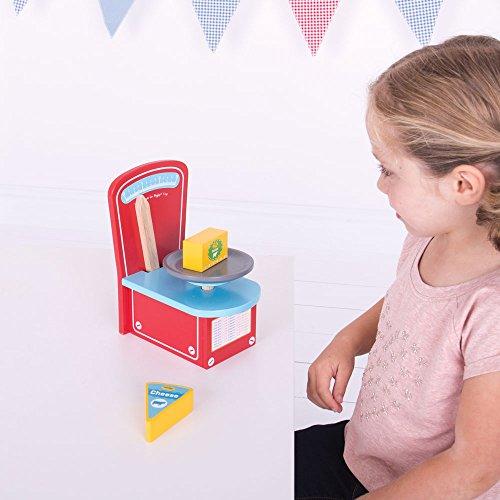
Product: Bigjigs Toys Wooden Measuring Scales for Play Kitchen or Play Store - Pretend Play and Role Play for Children
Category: Toys & Games | Dress Up & Pretend Play | Pretend Play | Kitchen Toys
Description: Wooden measuring scales - ideal for introducing little ones to the concept of weight and mathematics.
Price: $30.00
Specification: ProductDimensions:6.7x5.1x8.5inches|ItemWeight:1.76pounds|ShippingWeight:1.81pounds(Viewshippingratesandpolicies)|DomesticShipping:ItemcanbeshippedwithinU.S.|InternationalShipping:ThisitemcanbeshippedtoselectcountriesoutsideoftheU.S.LearnMore|ASIN:B01N56MQ9C|Itemmodelnumber:BJ467|Manufacturerrecommendedage:36months-18years